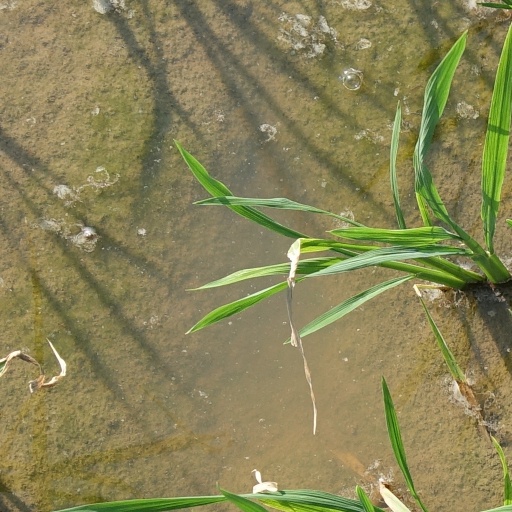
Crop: rice